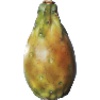
Label: cactus_fruit